Jaya Bachchan

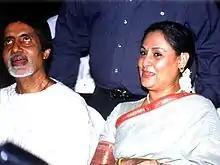
Jaya Bachchan with her husband Amitabh Bachchan in 2002

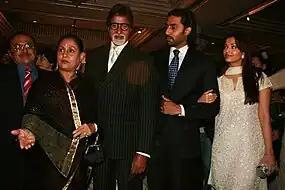

Jaya married actor Amitabh Bachchan, on 3 June 1973. The couple has two children: Shweta Bachchan and Abhishek Bachchan, who is also an actor. Shweta is married to industrialist Nikhil Nanda, grandson of Raj Kapoor, and has two children, Navya Naveli Nanda and Agastya Nanda, while Abhishek is married to Miss World 1994 and actress Aishwarya Rai with whom he has a daughter, Aaradhya Bachchan.